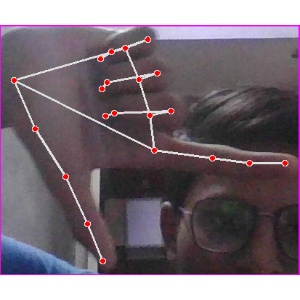
अक्षर: ख